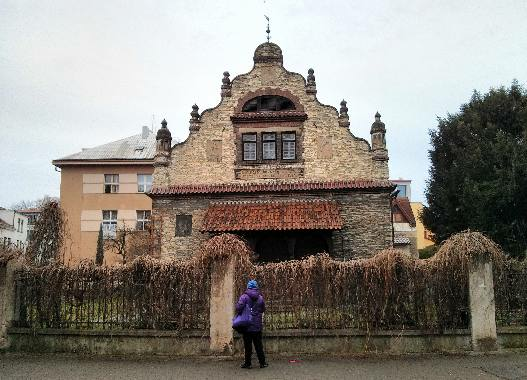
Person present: No